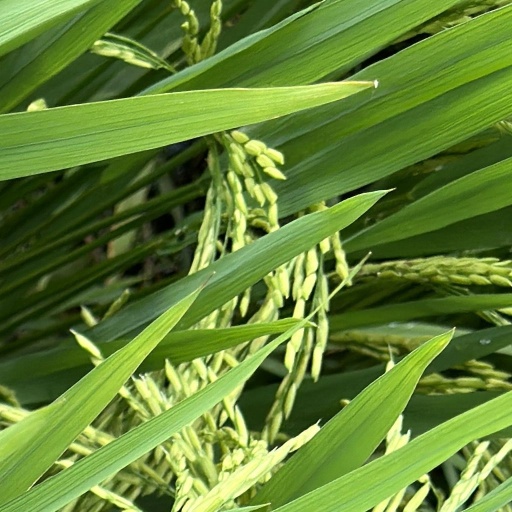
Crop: rice